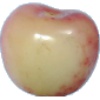
Label: Cherry Rainier 1